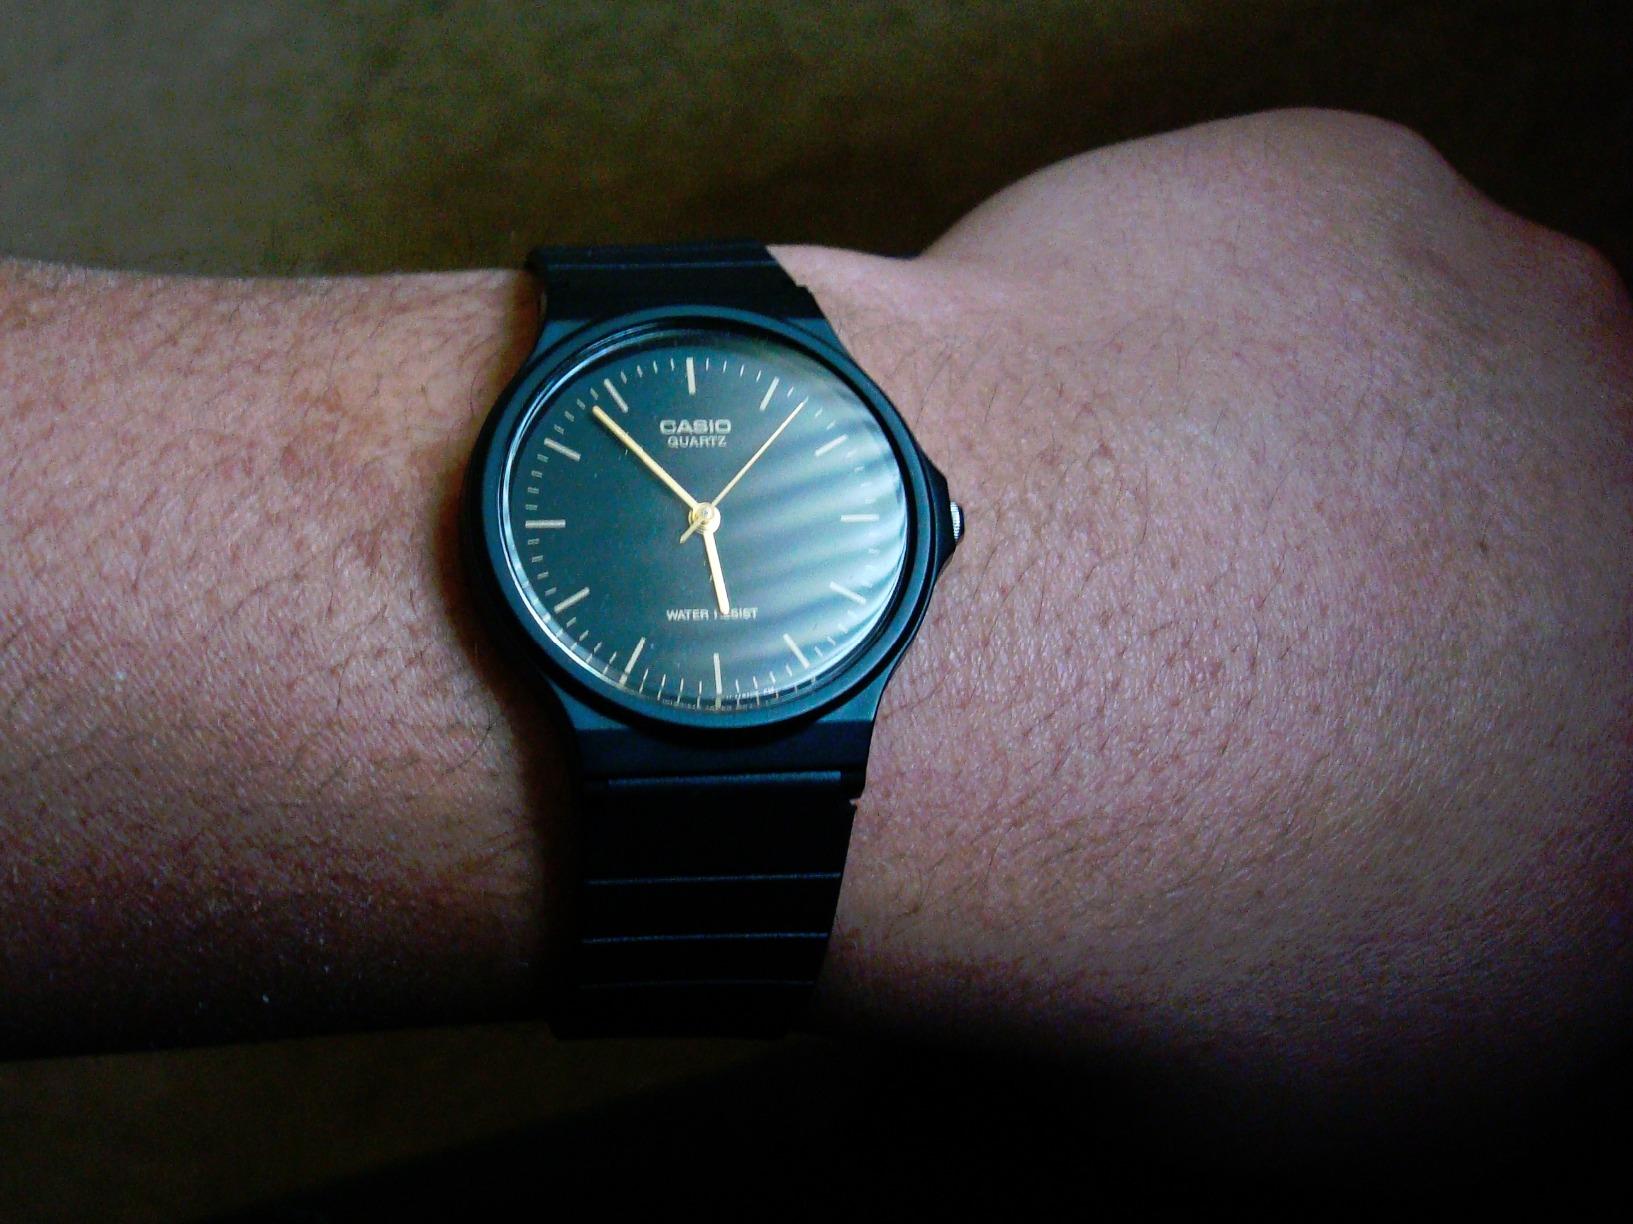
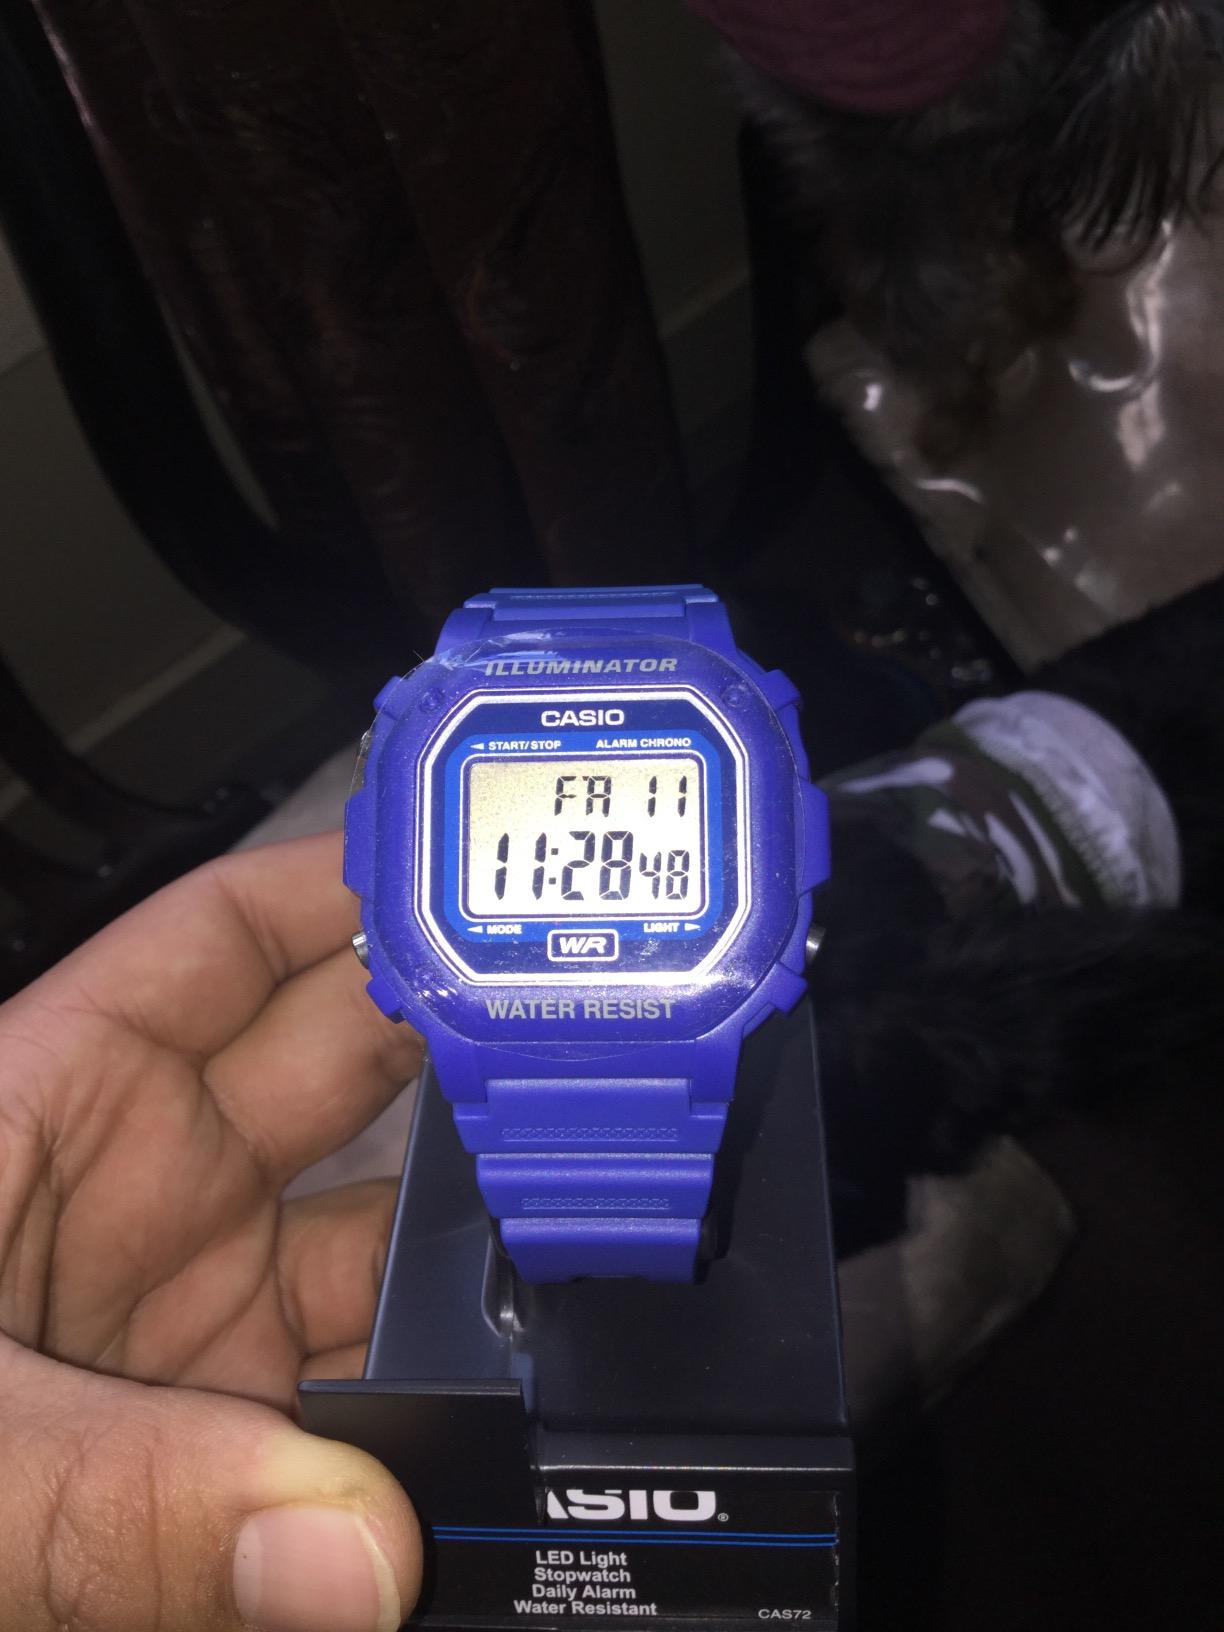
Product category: accessories_watch
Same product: no